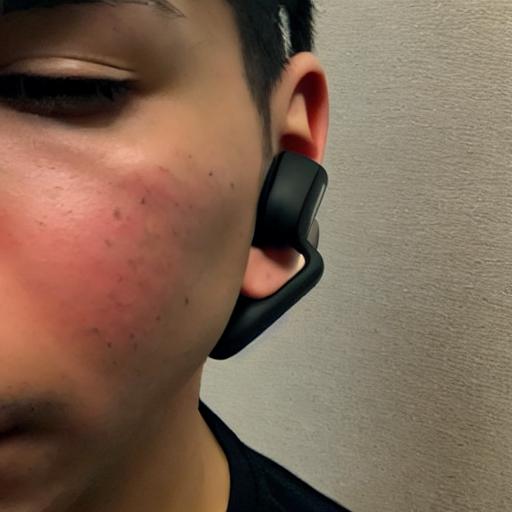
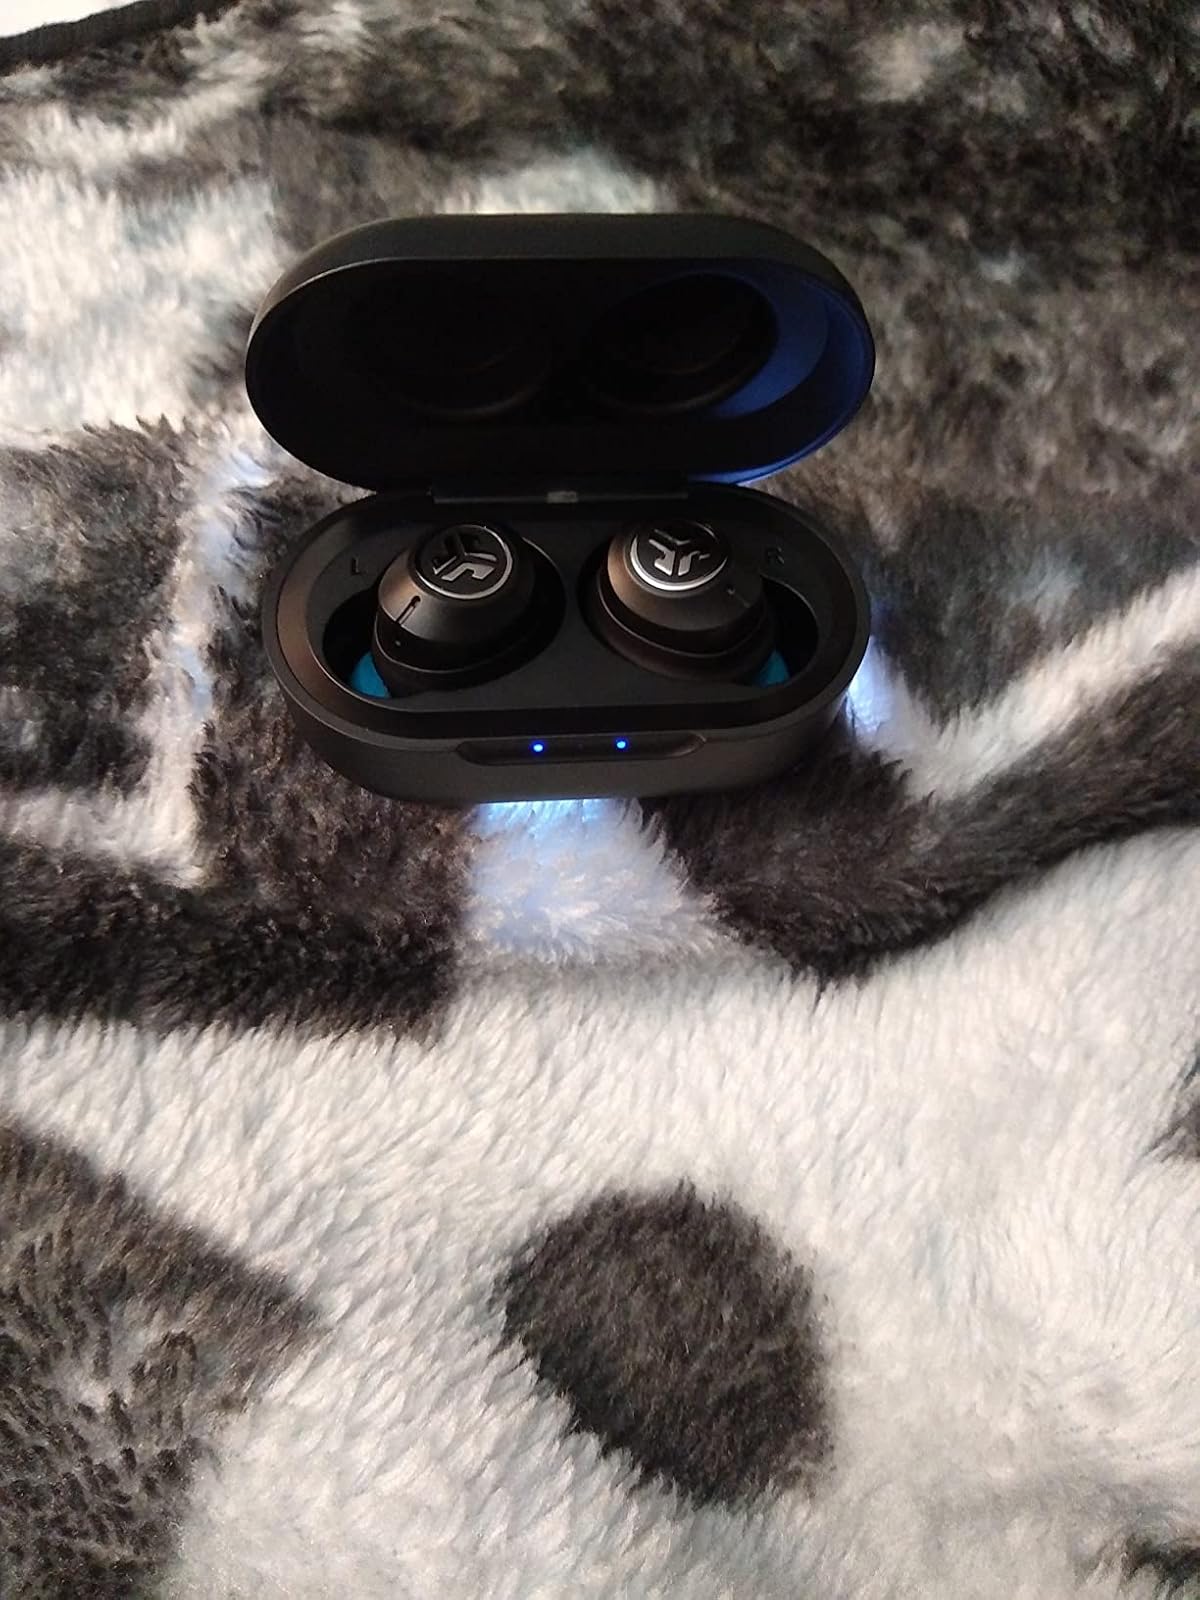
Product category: earbuds
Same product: no